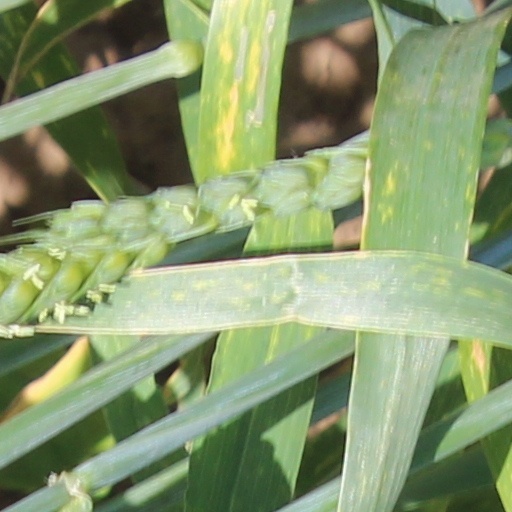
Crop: wheat